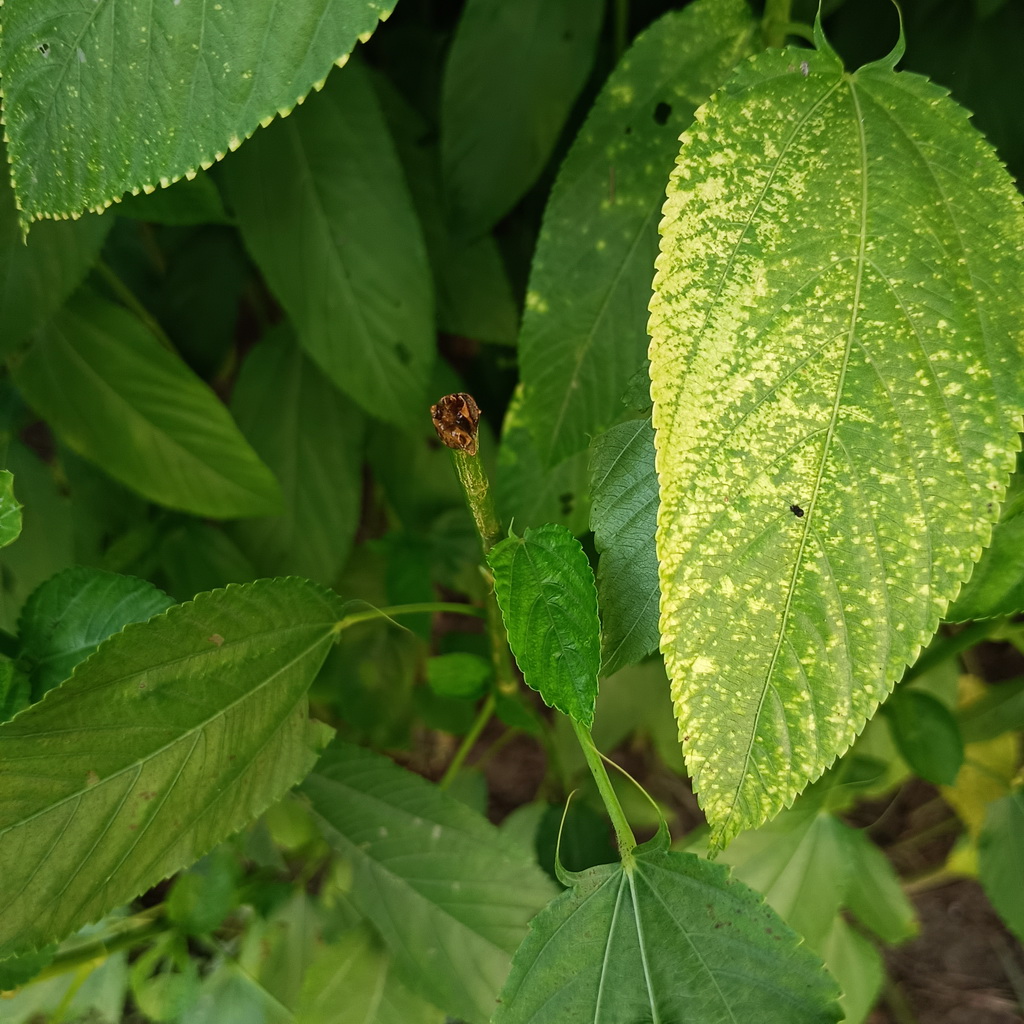
Label: Stem Soft Rot